Kansas Speedway

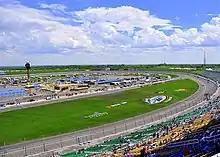
Kansas Speedway, pictured in 2010.

Boreger stepped down from track leadership to run Kansas Entertainment and the casino, promoting the track's vice president of marketing and sales, Patrick Warren, to run the track in March 2010. Warren announced a desire to rebound from effects from the Great Recession. On April 28, the final casino plan was announced, calling for around 2,300 slot machines, around 1,050 employees, and a 300-room hotel expansion on a 268,000 square foot plot of land. Groundbreaking on the Hollywood Casino commenced on April 30, 2010. As a result of France Kennedy's promise of a second Cup Series race weekend if the casino was built, the future of the IndyCar Series at the track was left uncertain due to scheduling conflicts. In July, ISC petitioned for the track to get a second Cup Series race weekend, and by August 7, the "Kansas City Star" reported that the track would get a second race weekend. On August 10, NASCAR officially confirmed the second NASCAR race weekend, along with the track announcing the addition of lights for night racing. The next month, IndyCar announced their departure from the track. The casino's topping out ceremony was performed on March 23, 2011, with the casino opening to the public on February 3, 2012.